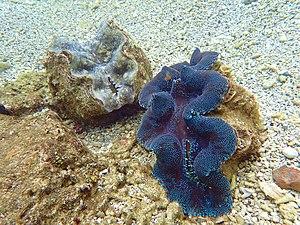
Deux ""bénitiers"" (famille des Tridacnidae), au Vanuatu
Les fruits de mer sont un nom donné aux animaux invertébrés marins comestibles. Dans l'acception la plus usuelle, il s'agit d'une grande variété d'organismes marins, à l'exception des poissons et des mammifères.
Les Tridacninae constituent une sous-famille de mollusques bivalves, de la famille des Cardiidae.